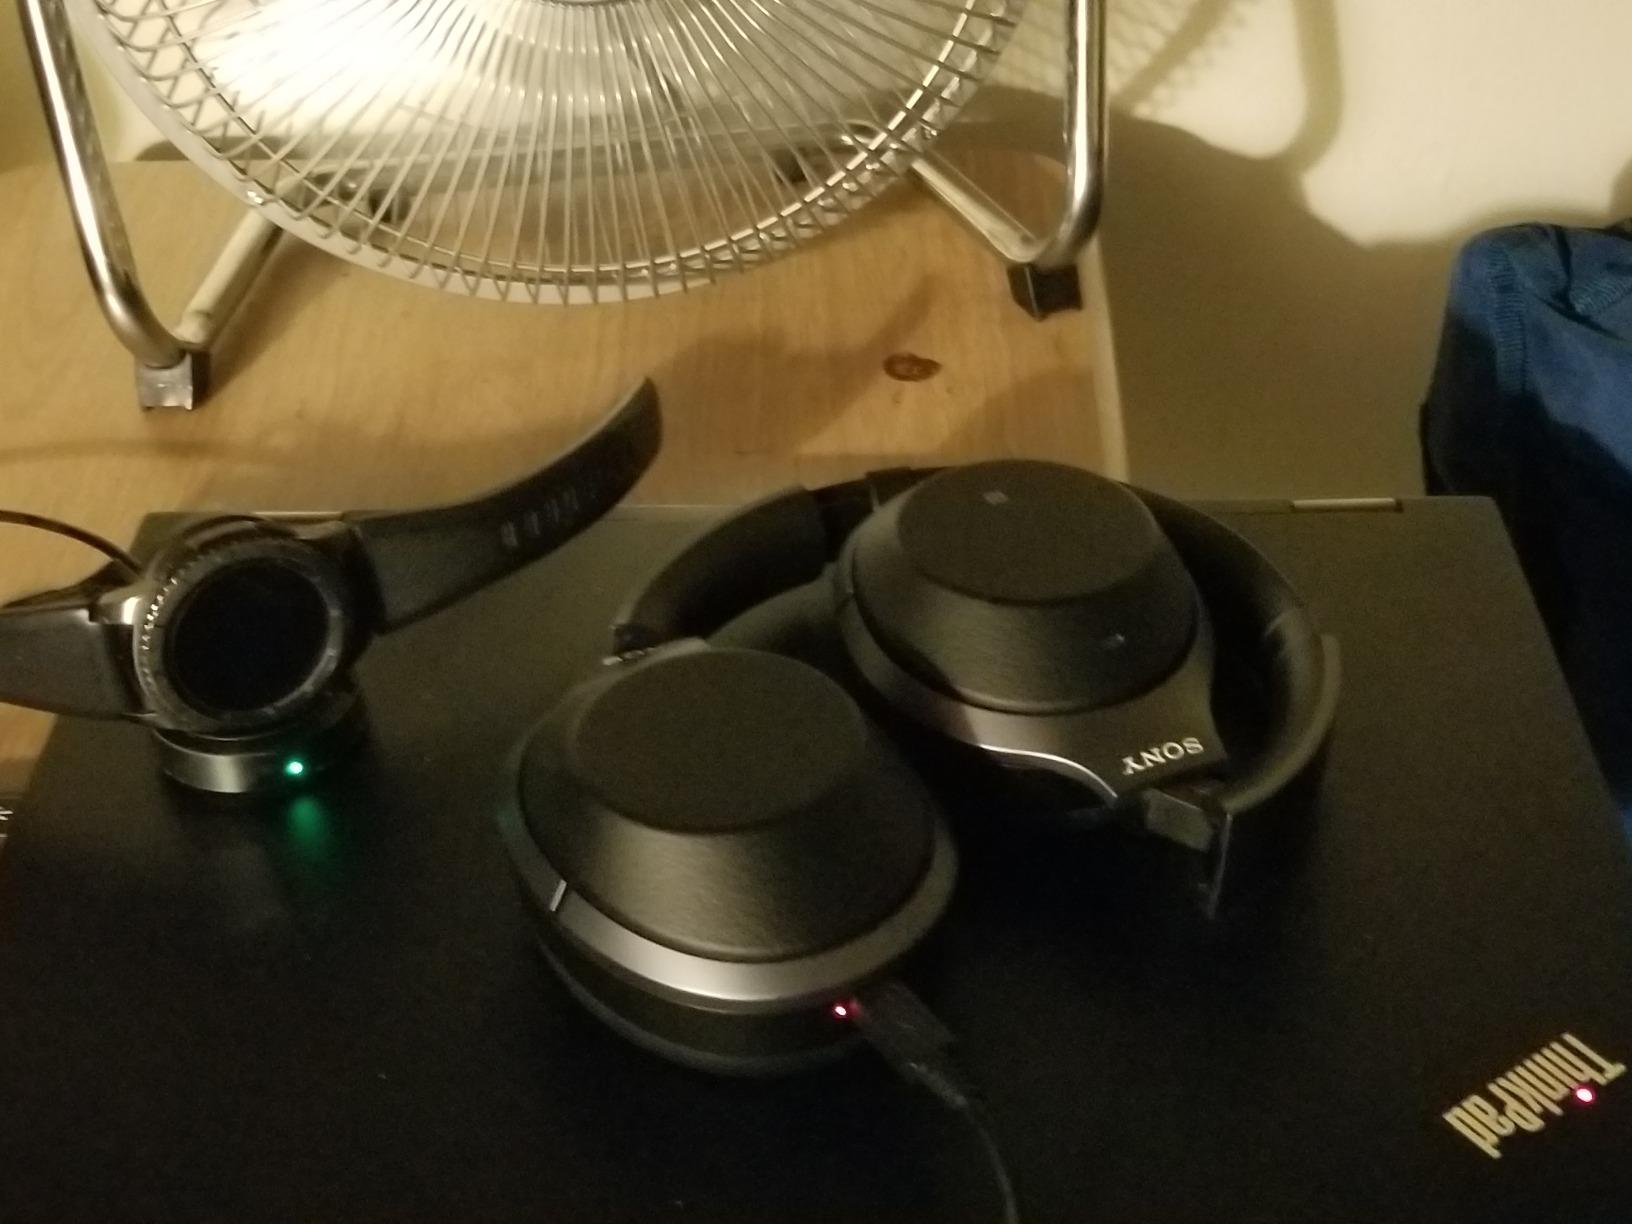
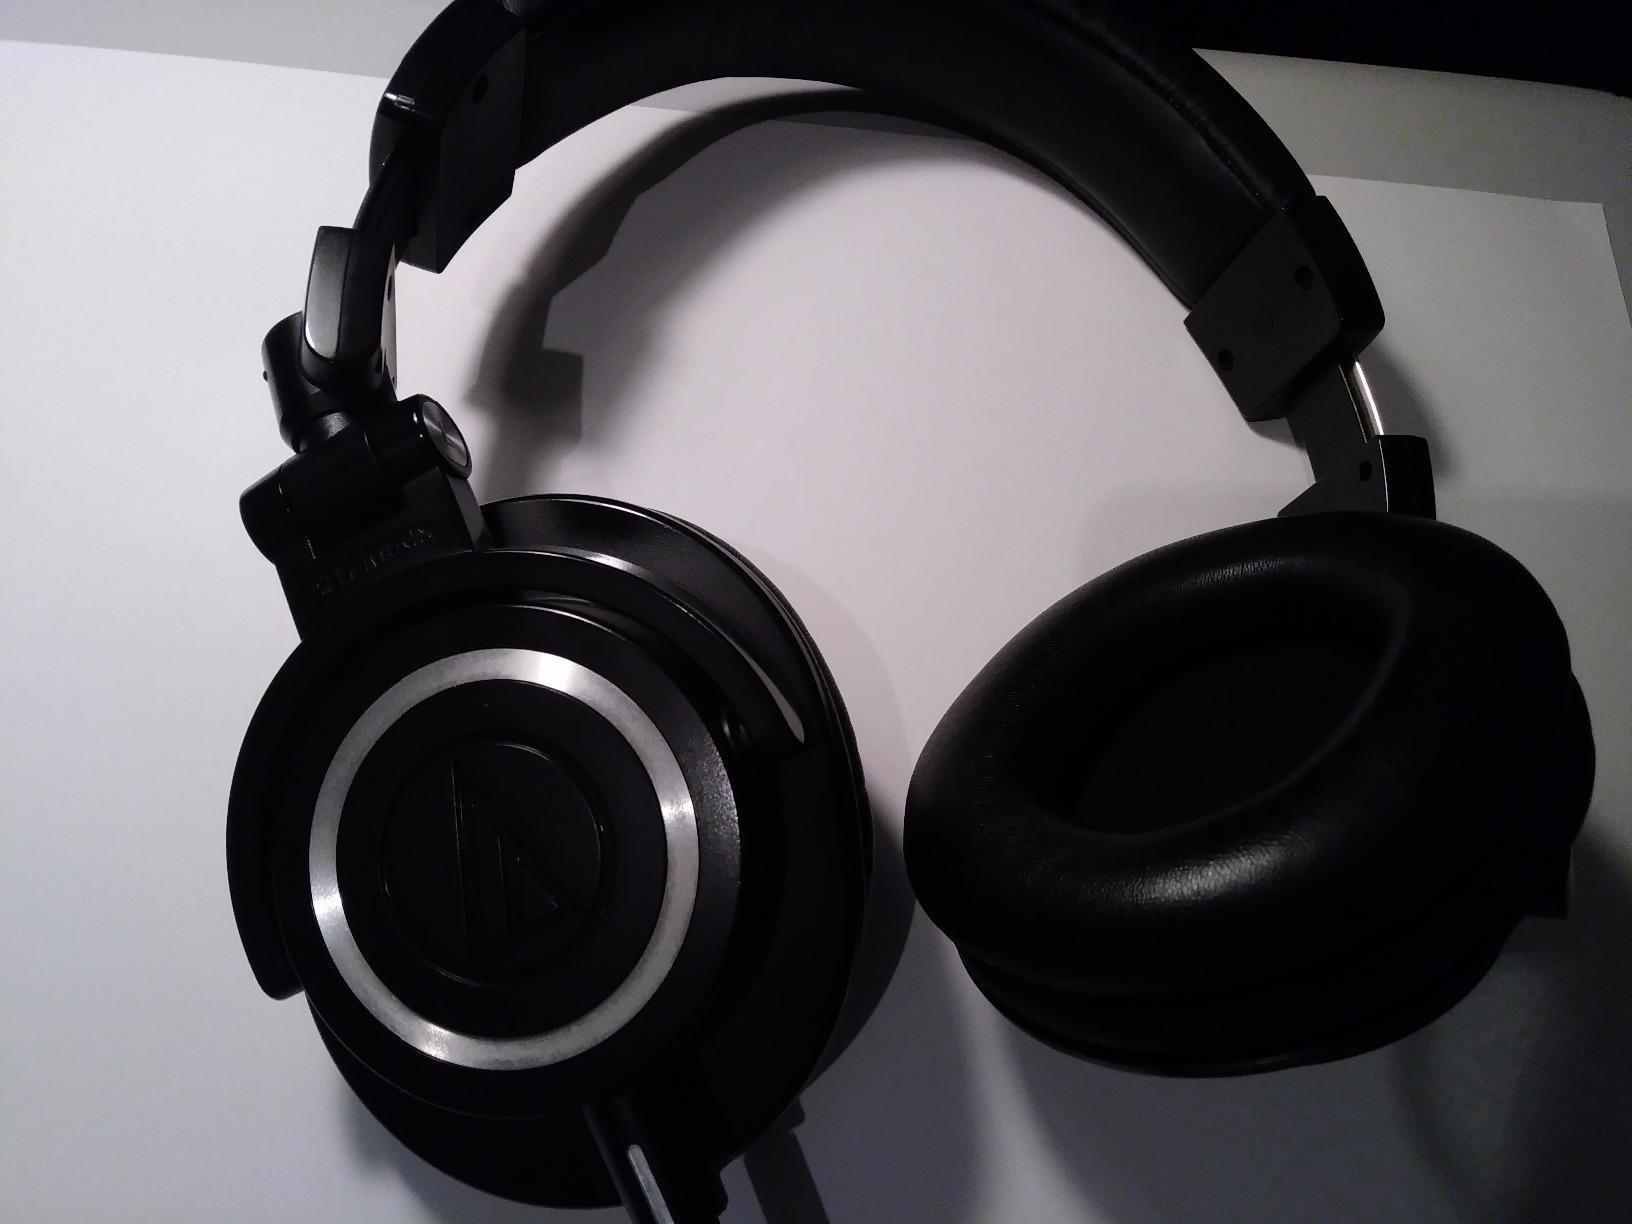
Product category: headphones
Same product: no